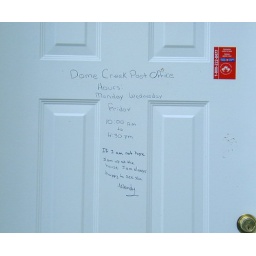
Post Office door sign explaining hours of operation. Seen at Dome Creek in British Columbia. July 2002.